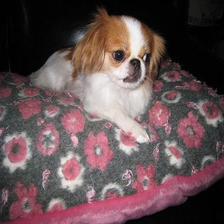
Species: dog
Breed: japanese chin